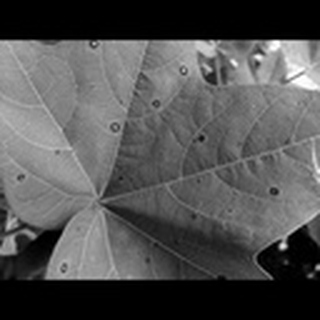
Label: cotton_target_spot